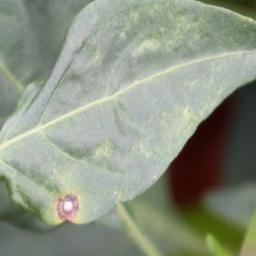
Label: cercospora